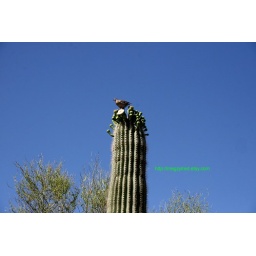
Little bird eating out of a Saguaro flower in Sabino Canyon in Tucson Arizona